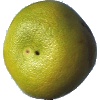
Label: pomelo_sweetie